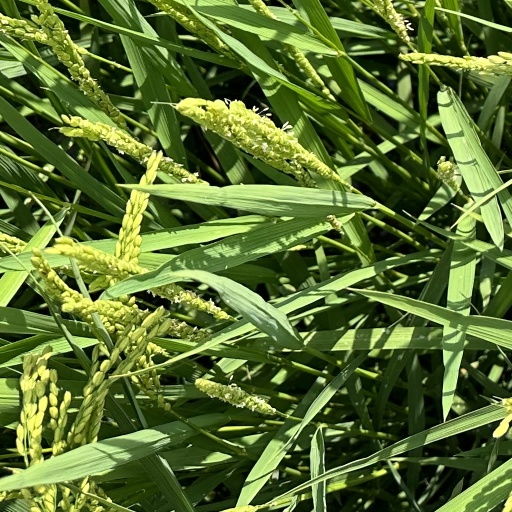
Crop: rice